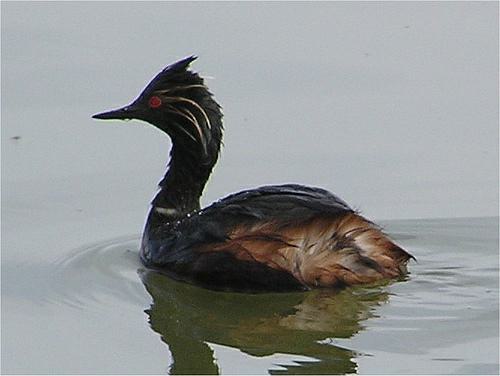
A photo of a eared grebe